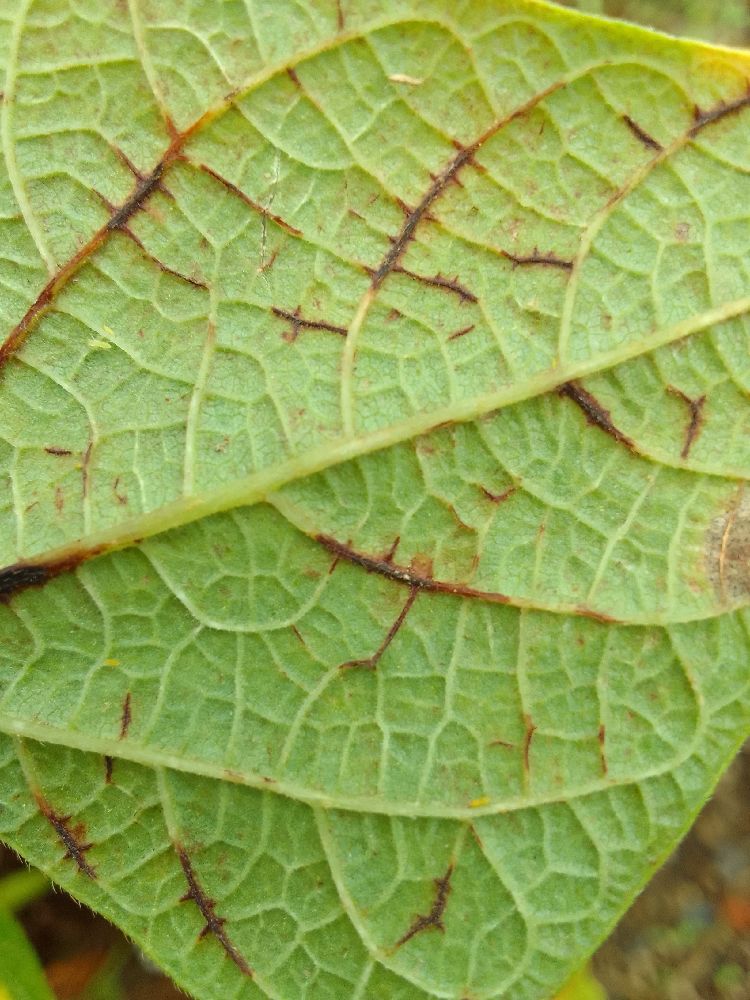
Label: anthracnose